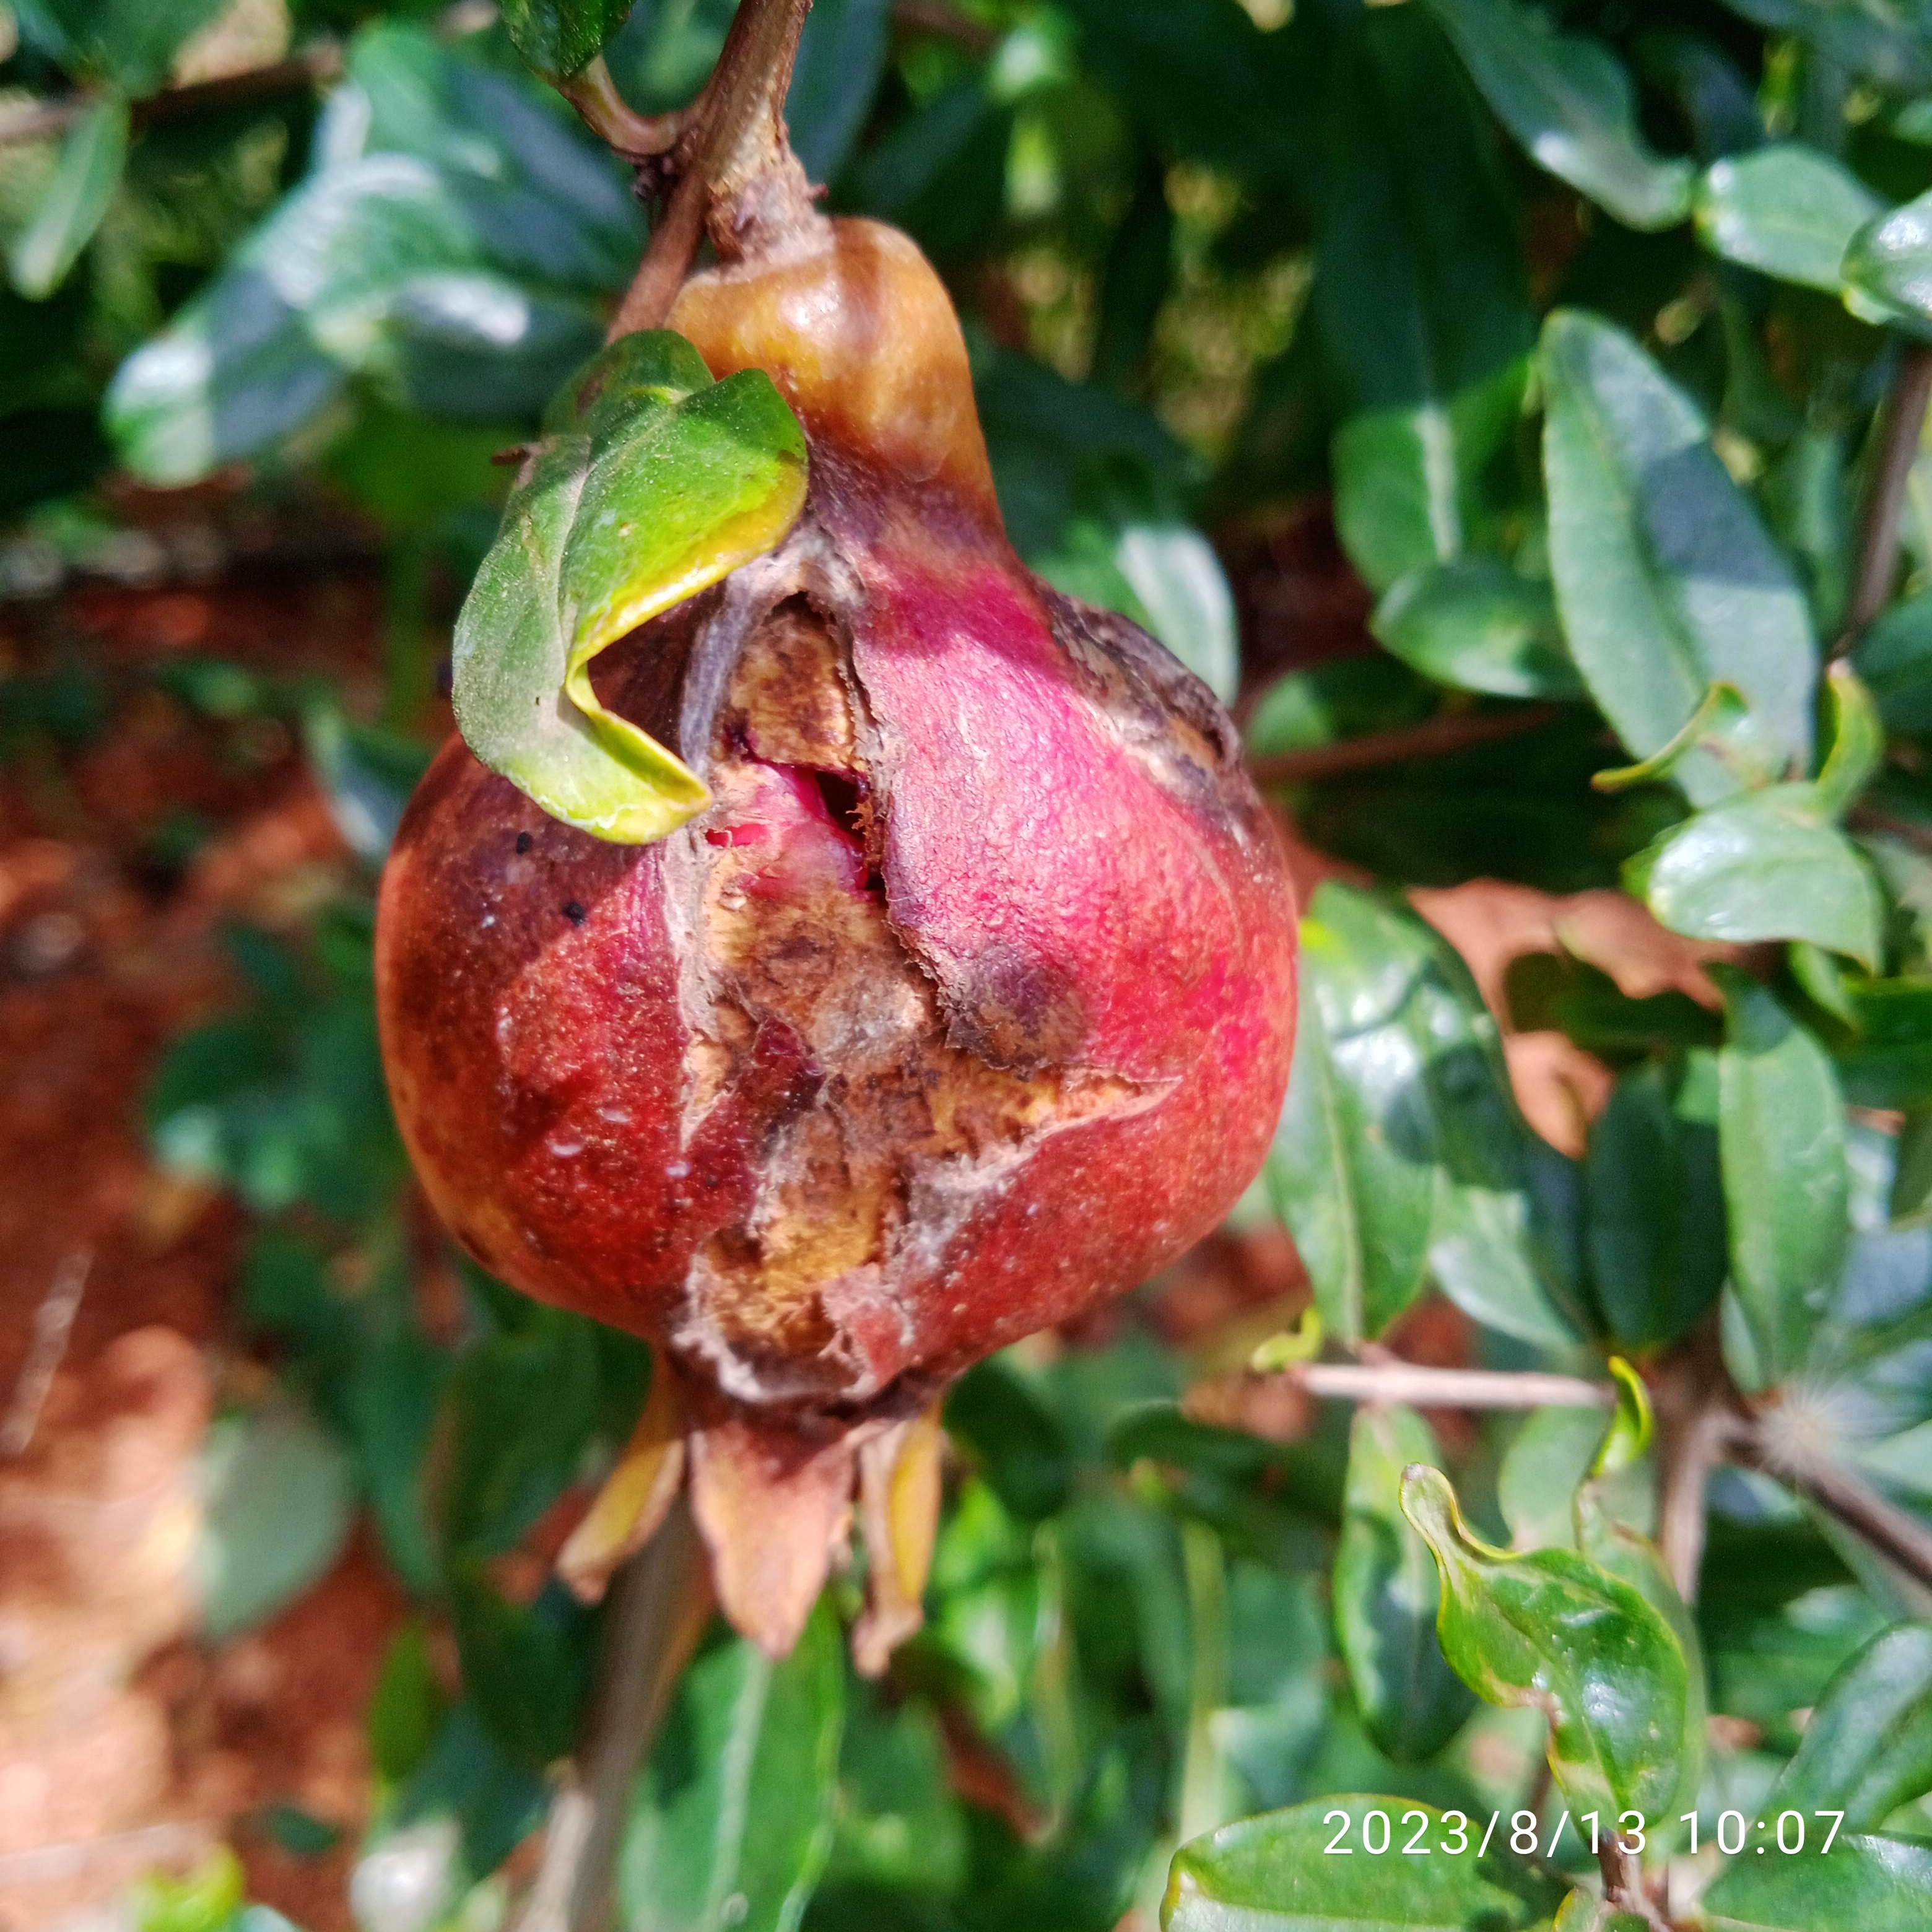
Label: Bacterial_Blight